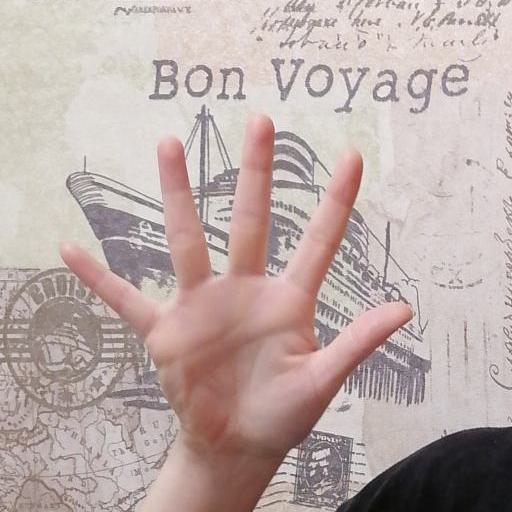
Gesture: palm